Pottage
Also known as:
cy - Welsh: Potes
de - German: Eintopf
en-simple - Simple English: Pottage
jv - Javanese: Pottage
Category: soup, stew, porridge (thick soup, boiled vegetable, stew grains)
Cuisine: European
Associated cuisines: European
Area: England, France, Colonial America, Nigeria, Spain, Wales
Countries: England, France, Nigeria, Spain, Wales
Region: Western Europe Western Africa Northern Europe Southern Europe

The dish is a thick soup or stew made by boiling Vegetable, grains, and, if available, meat or fish.

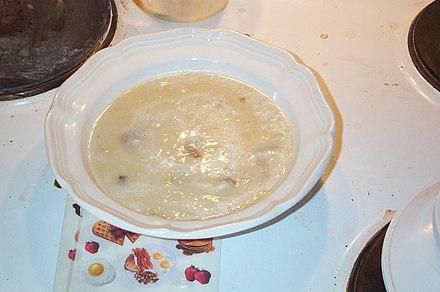